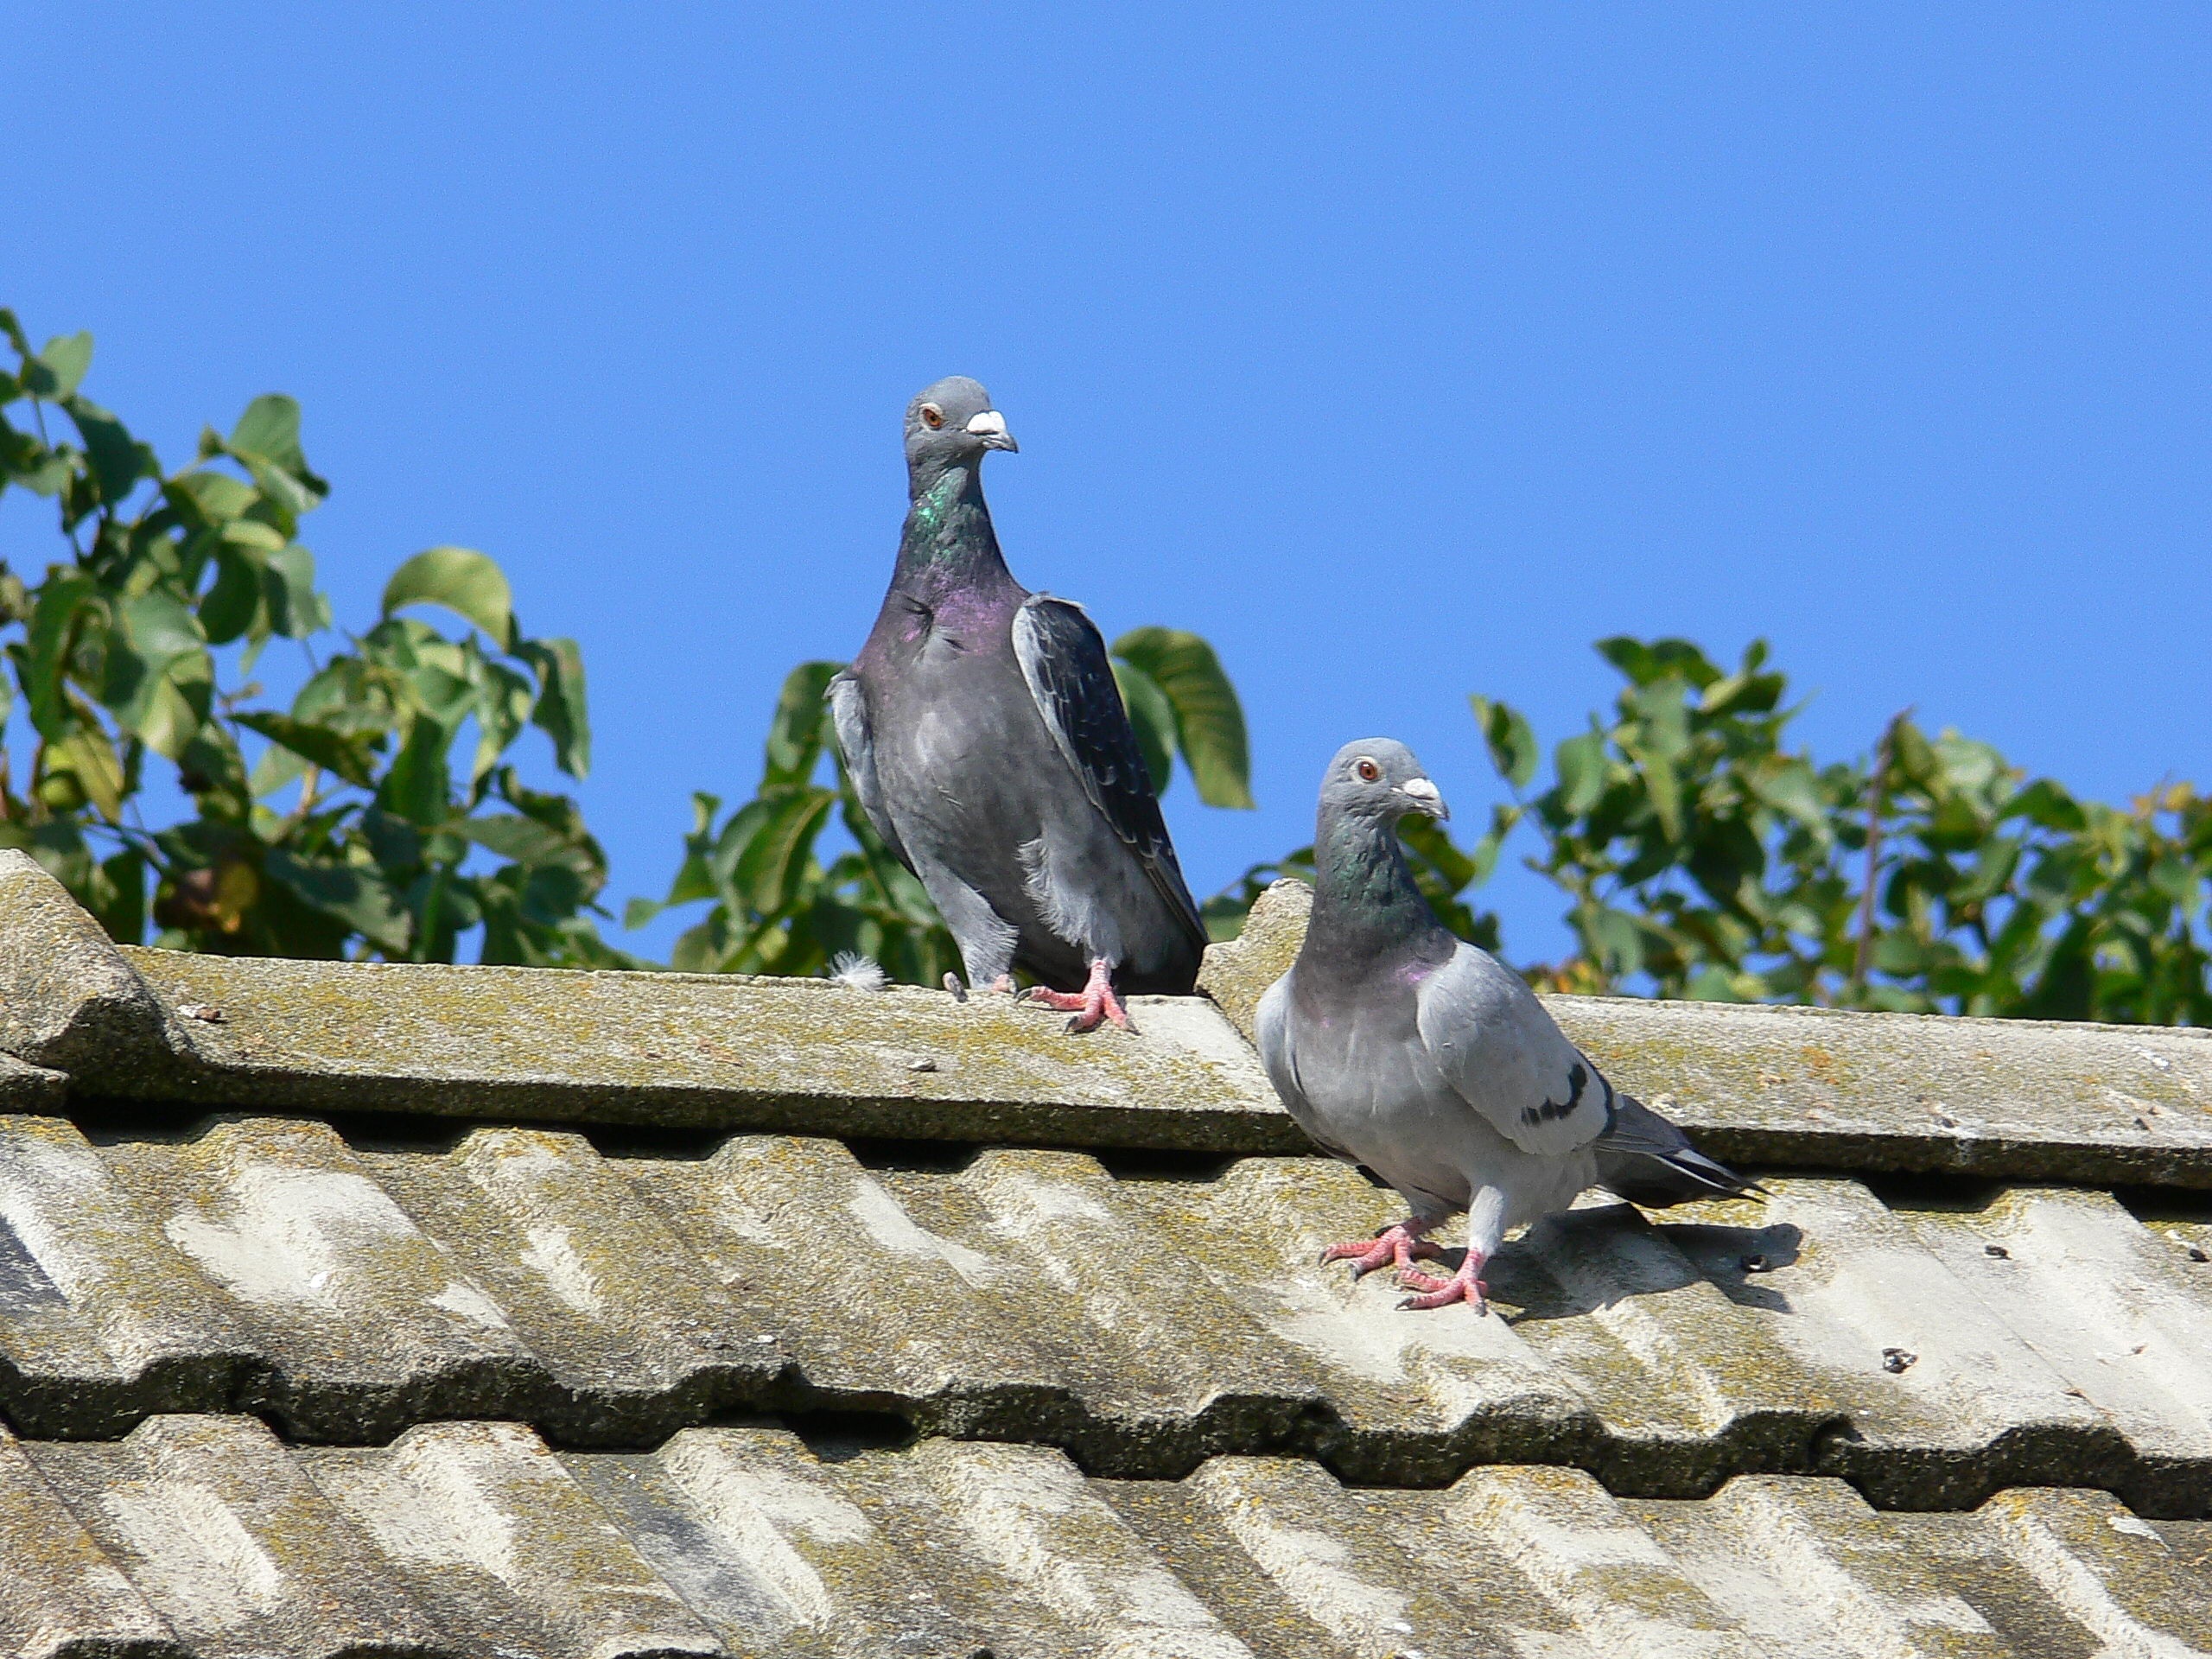
nature, bird, wing, animal, wildlife, couple, two, fauna, pigeons, vertebrate, falcon, squab, post pigeons, perching bird, pigeons and doves, stock dove